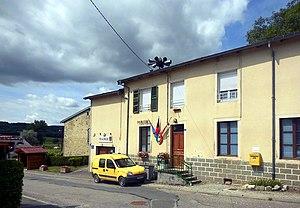
La mairie de They-sous-Montfort
They-sous-Montfort est une commune française située dans le département des Vosges en région Grand Est.